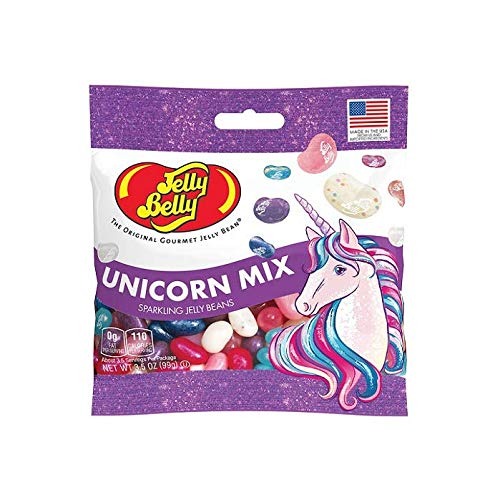
Item Name: Unicorn Mix Jelly Beans 3.5 oz
Bullet Point 1: Unicorn Themed Jelly Beans: Contains a mix of colorful jelly beans with a unicorn theme
Bullet Point 2: Mixed Fruit Flavor: Features a variety of fruity flavors like cherry, orange, lemon, and more
Bullet Point 3: Birthday Party Favors: Perfect for unicorn-themed birthday parties, celebrations, and events
Bullet Point 4: Vegetarian and Kosher Certified: Suitable for vegetarians and meets kosher dietary standards
Bullet Point 5: 1.5 Ounce Bag: Contains 3.5 ounces of jelly beans for sharing and snacking
Value: 3.5
Unit: Ounce

Price: 7.24